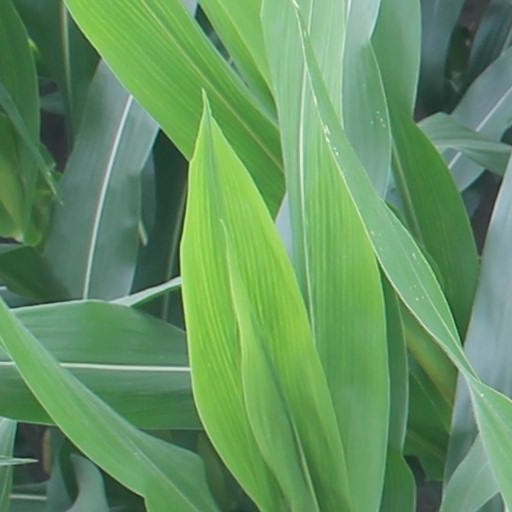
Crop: maize; corn